Barack Obama's farewell address

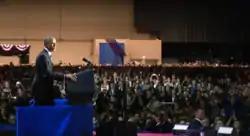
Obama delivers the address.

During the speech, Obama referred to advancements made during his presidency, such as reversing the Great Recession, creating many new jobs, shutting down Iran's nuclear weapons programme and achieving marriage equality. Obama suggested one who is frustrated with elected officials in their state should run for office themselves. Additionally, he elaborated upon the values of the first lady Michelle Obama and his daughters to himself and the nation. Obama also addressed class divides and racial tensions following Trump’s surprise victory: “After all, if every economic issue is framed as a struggle between a hard-working white middle class and undeserving minorities, then workers of all shades will be left fighting for scraps while the wealthy withdraw further into their private enclaves”. The president noted that Americans of both parties were doing the country a disservice by subscribing to facts that adhere to their confirmation bias.